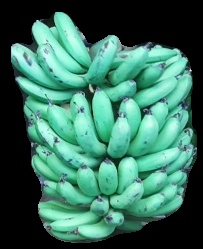
Variety: pachbale
Grade: grade1